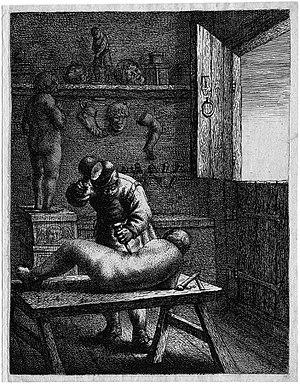
Jan van Vliet, né entre 1600 et 1610 à Leyde où il est mort le 4 août 1668, est un graveur néerlandais du baroque, collaborateur occasionnel de Rembrandt.